Klára Dobrev

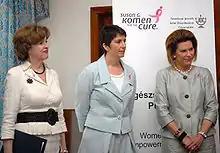
Klára Dobrev (center) with U.S. Ambassador to Hungary April H. Foley (left) and Nancy Brinker, former ambassador to Hungary (right). Budapest, 10 July 2008

Dobrev has held several government positions in the past, including Chief Cabinet to Péter Medgyessy during the 2002 parliamentary election, and vice-president of the Office for the National Development Plan and EU Support, where she served from 2002 until her husband's nomination for prime minister in 2004, when she resigned.